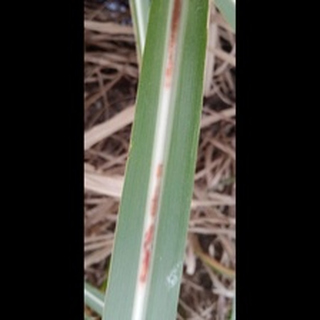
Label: sugarcane_red_rot